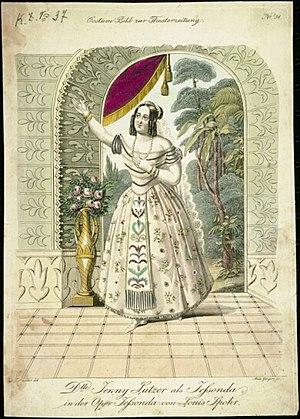
Jessonda est un opéra de Louis Spohr sur un livret d'Eduard Heinrich Gehe.